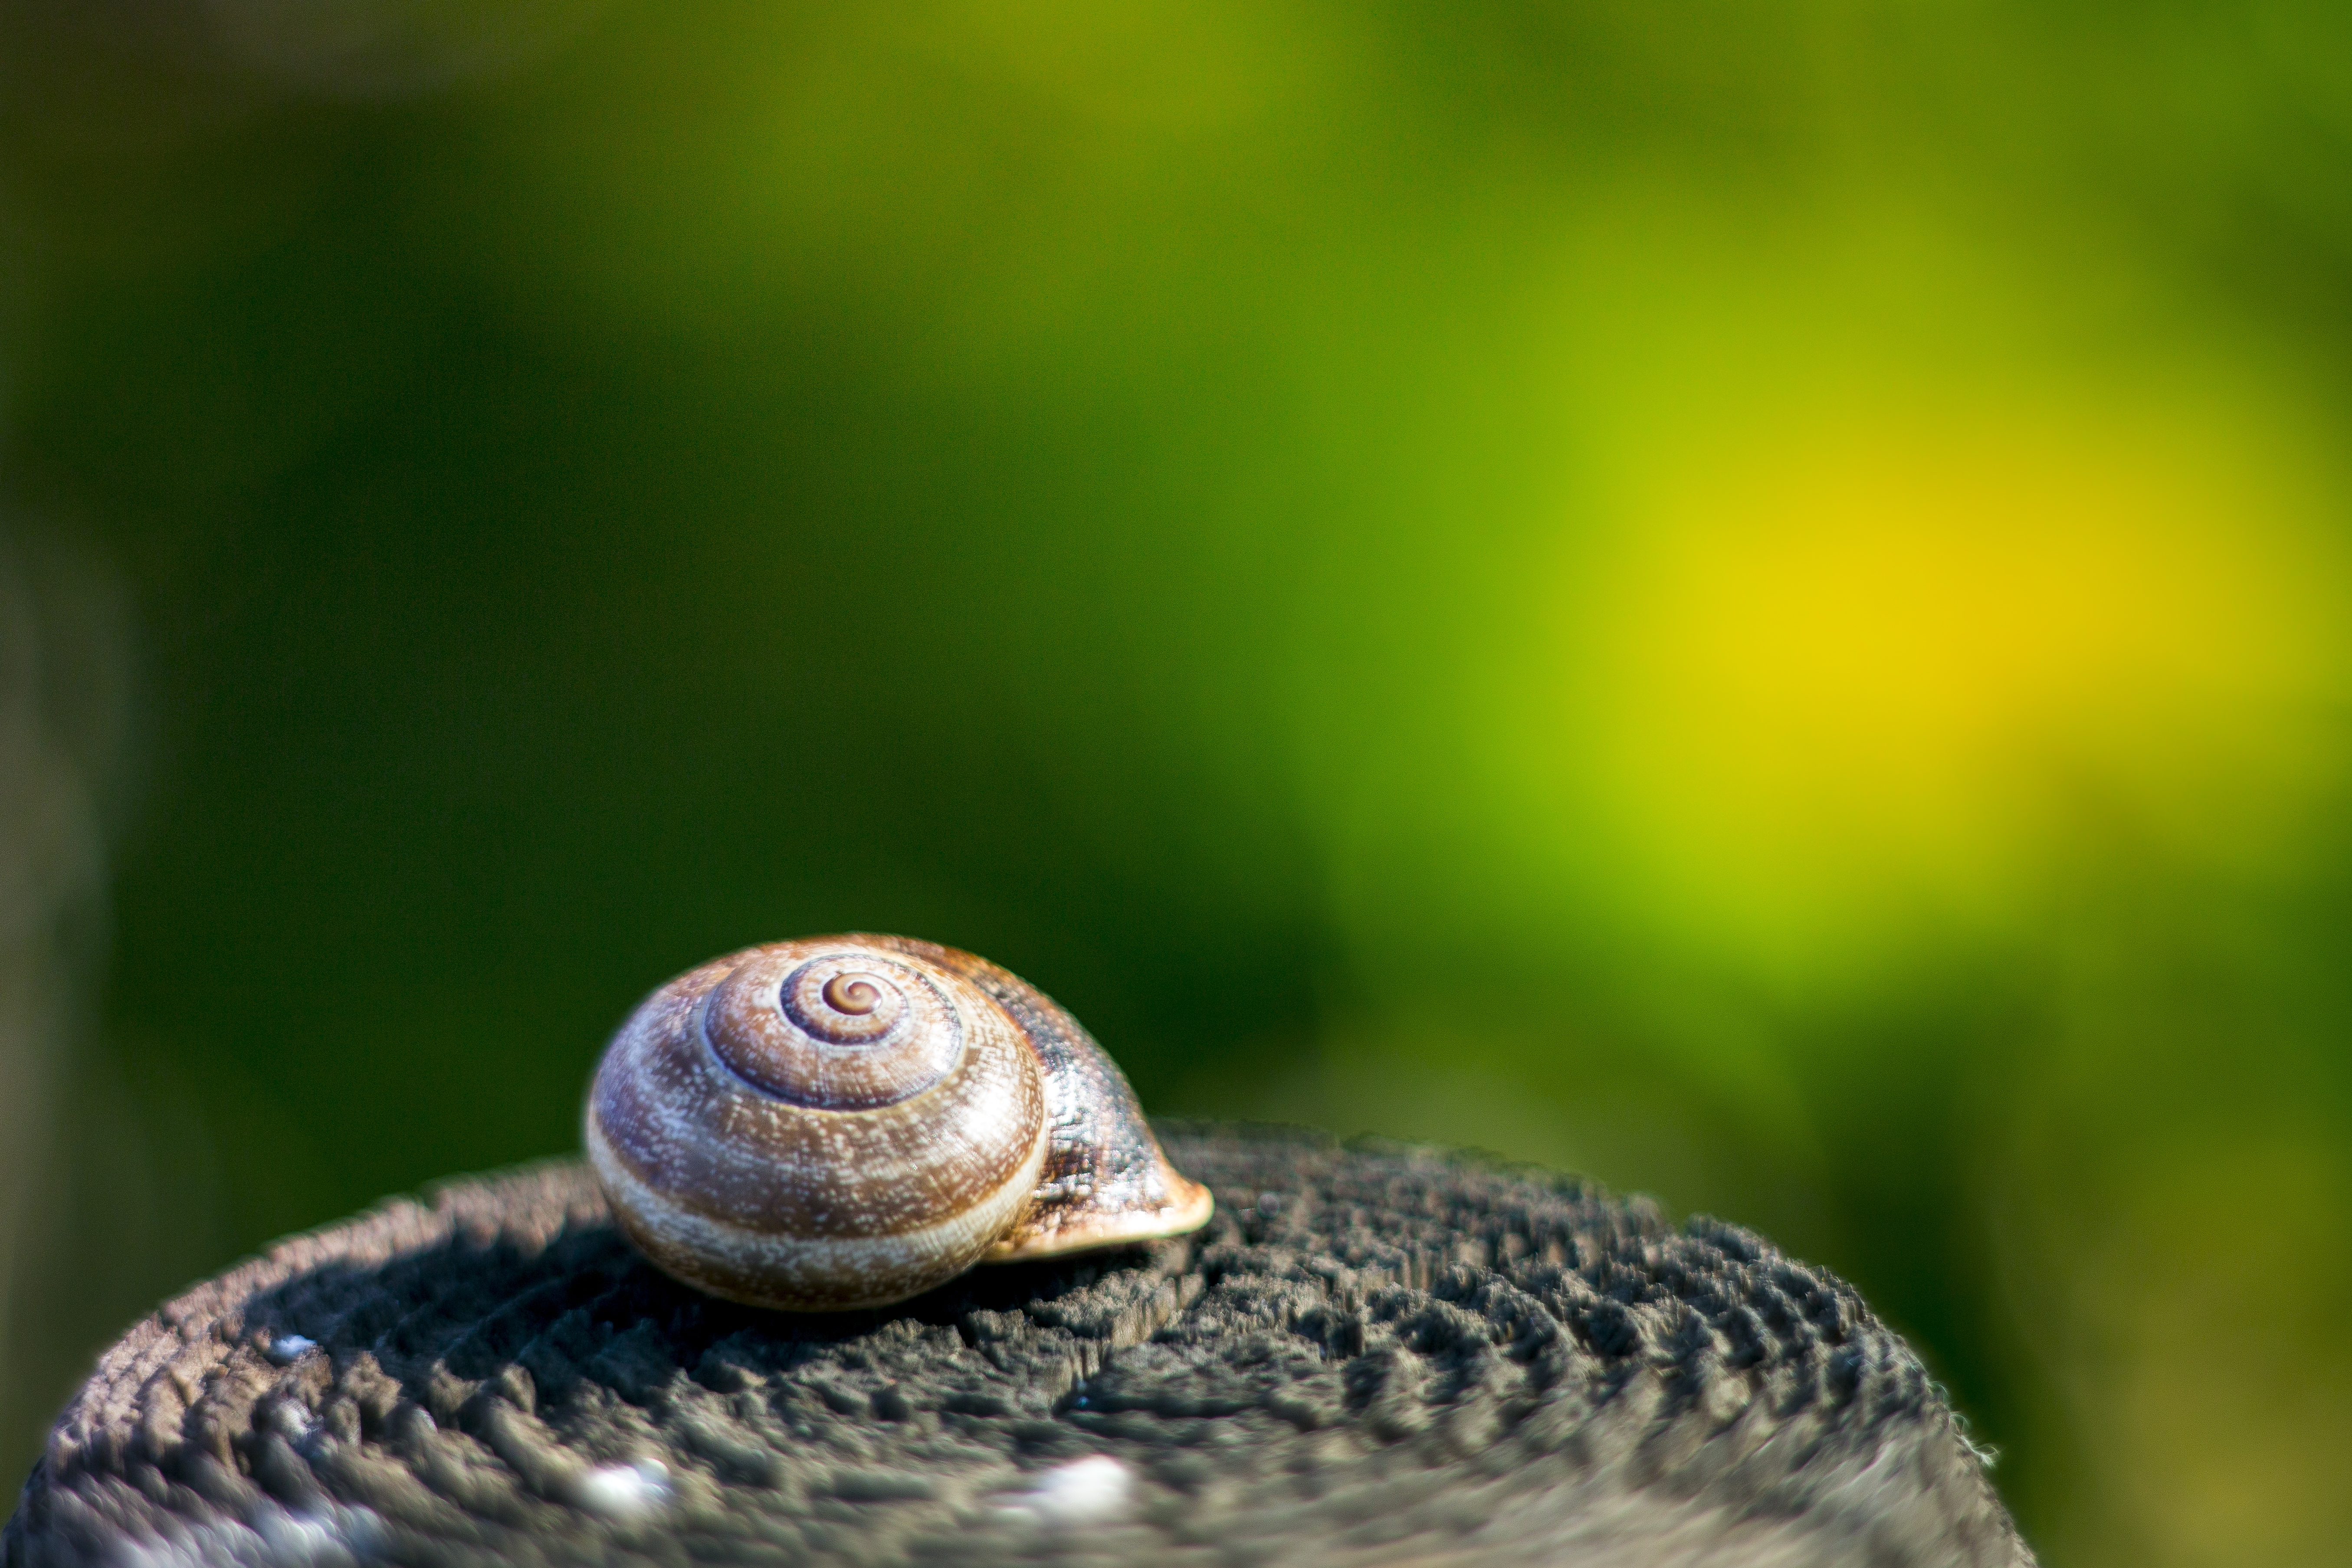
nature, photography, wildlife, green, reptile, fauna, shell, invertebrate, close up, snail, snake, slow, slug, macro photography, snails and slugs